Jōmon people

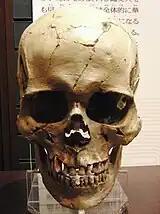
Male skull of the late Jōmon period (replica). Excavated at Miyano Kaizuka (Iwate Prefecture). Exhibition in National Museum of Nature and Science.

As mentioned, Jōmon people typically resided in pit dwellings, semi-subterranean buildings built by digging a shallow hole in the ground, constructing a roof extending upwards from each side, and placing a hearth in its center. As Jōmon pit dwellings are relatively small compared to other prehistoric cultures, it is believed that each dwelling would have housed a family of four to six people for as long as two to three generations. The roofs enclosing these spaces were made of bark or thatch and may have been covered with soil to provide an extra layer of insulation. Altars may have also been installed in some of them. Pit dwellings longer than 10m are classified as large pit dwellings, which most likely functioned as communal spaces like meeting places, workshops, or shared winter residences comparable to contemporaneous Meso- and Neolithic structures found in Europe and the Americas.